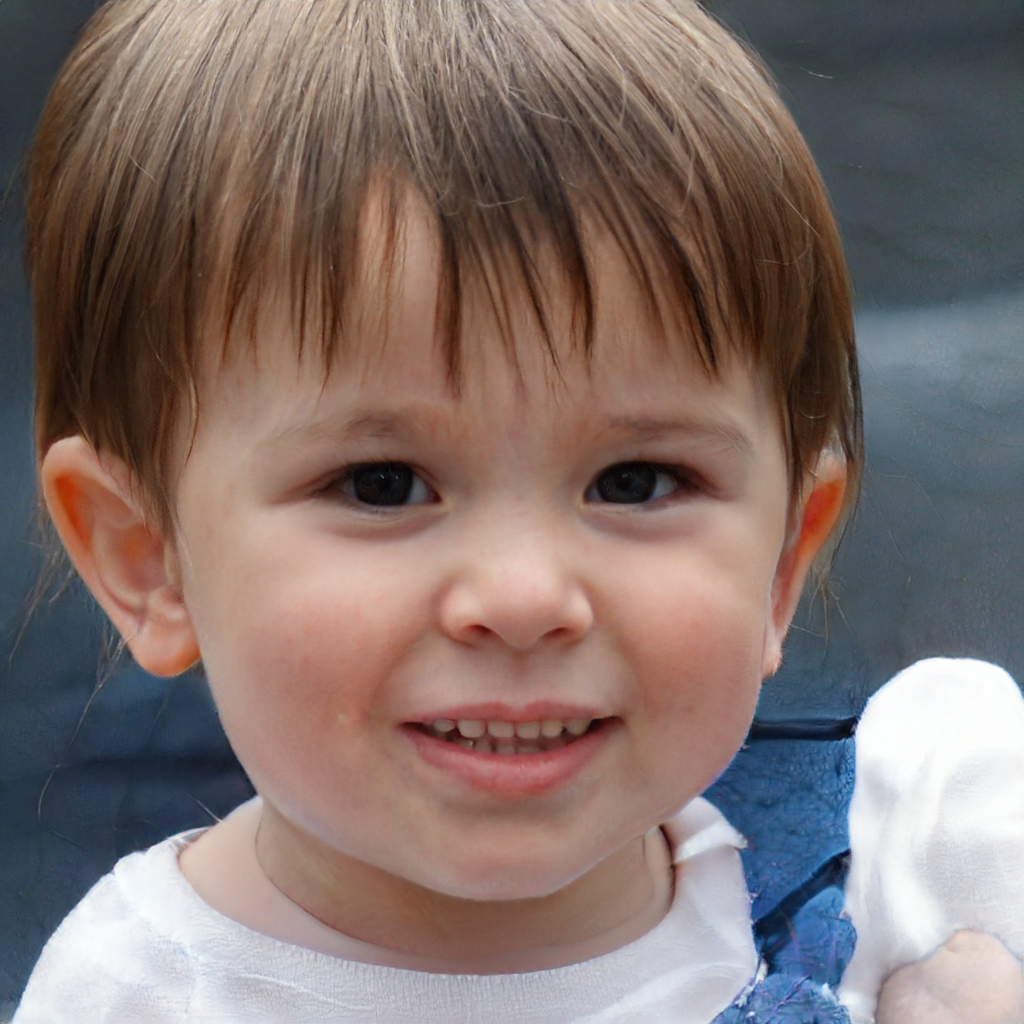
Gender: Male